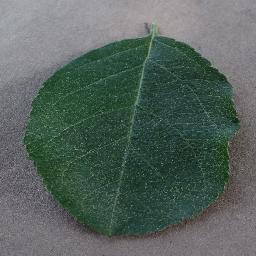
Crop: apple
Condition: healthy